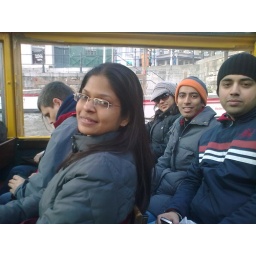
Inside water boat in Ghent